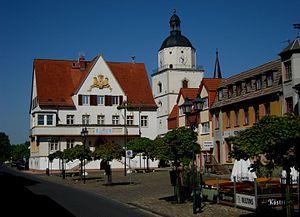
Barby est une ville de Saxe-Anhalt en Allemagne au bord de l'Elbe. Le village de Gnadau fait partie de la ville depuis la réorganisation des communes le 1ᵉʳ septembre 2010.